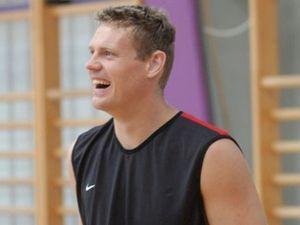
Miha Zupan, né le 12 septembre 1982 à Kranj, dans la République socialiste de Slovénie, est un joueur slovène de basket-ball, évoluant au poste d'ailier fort.